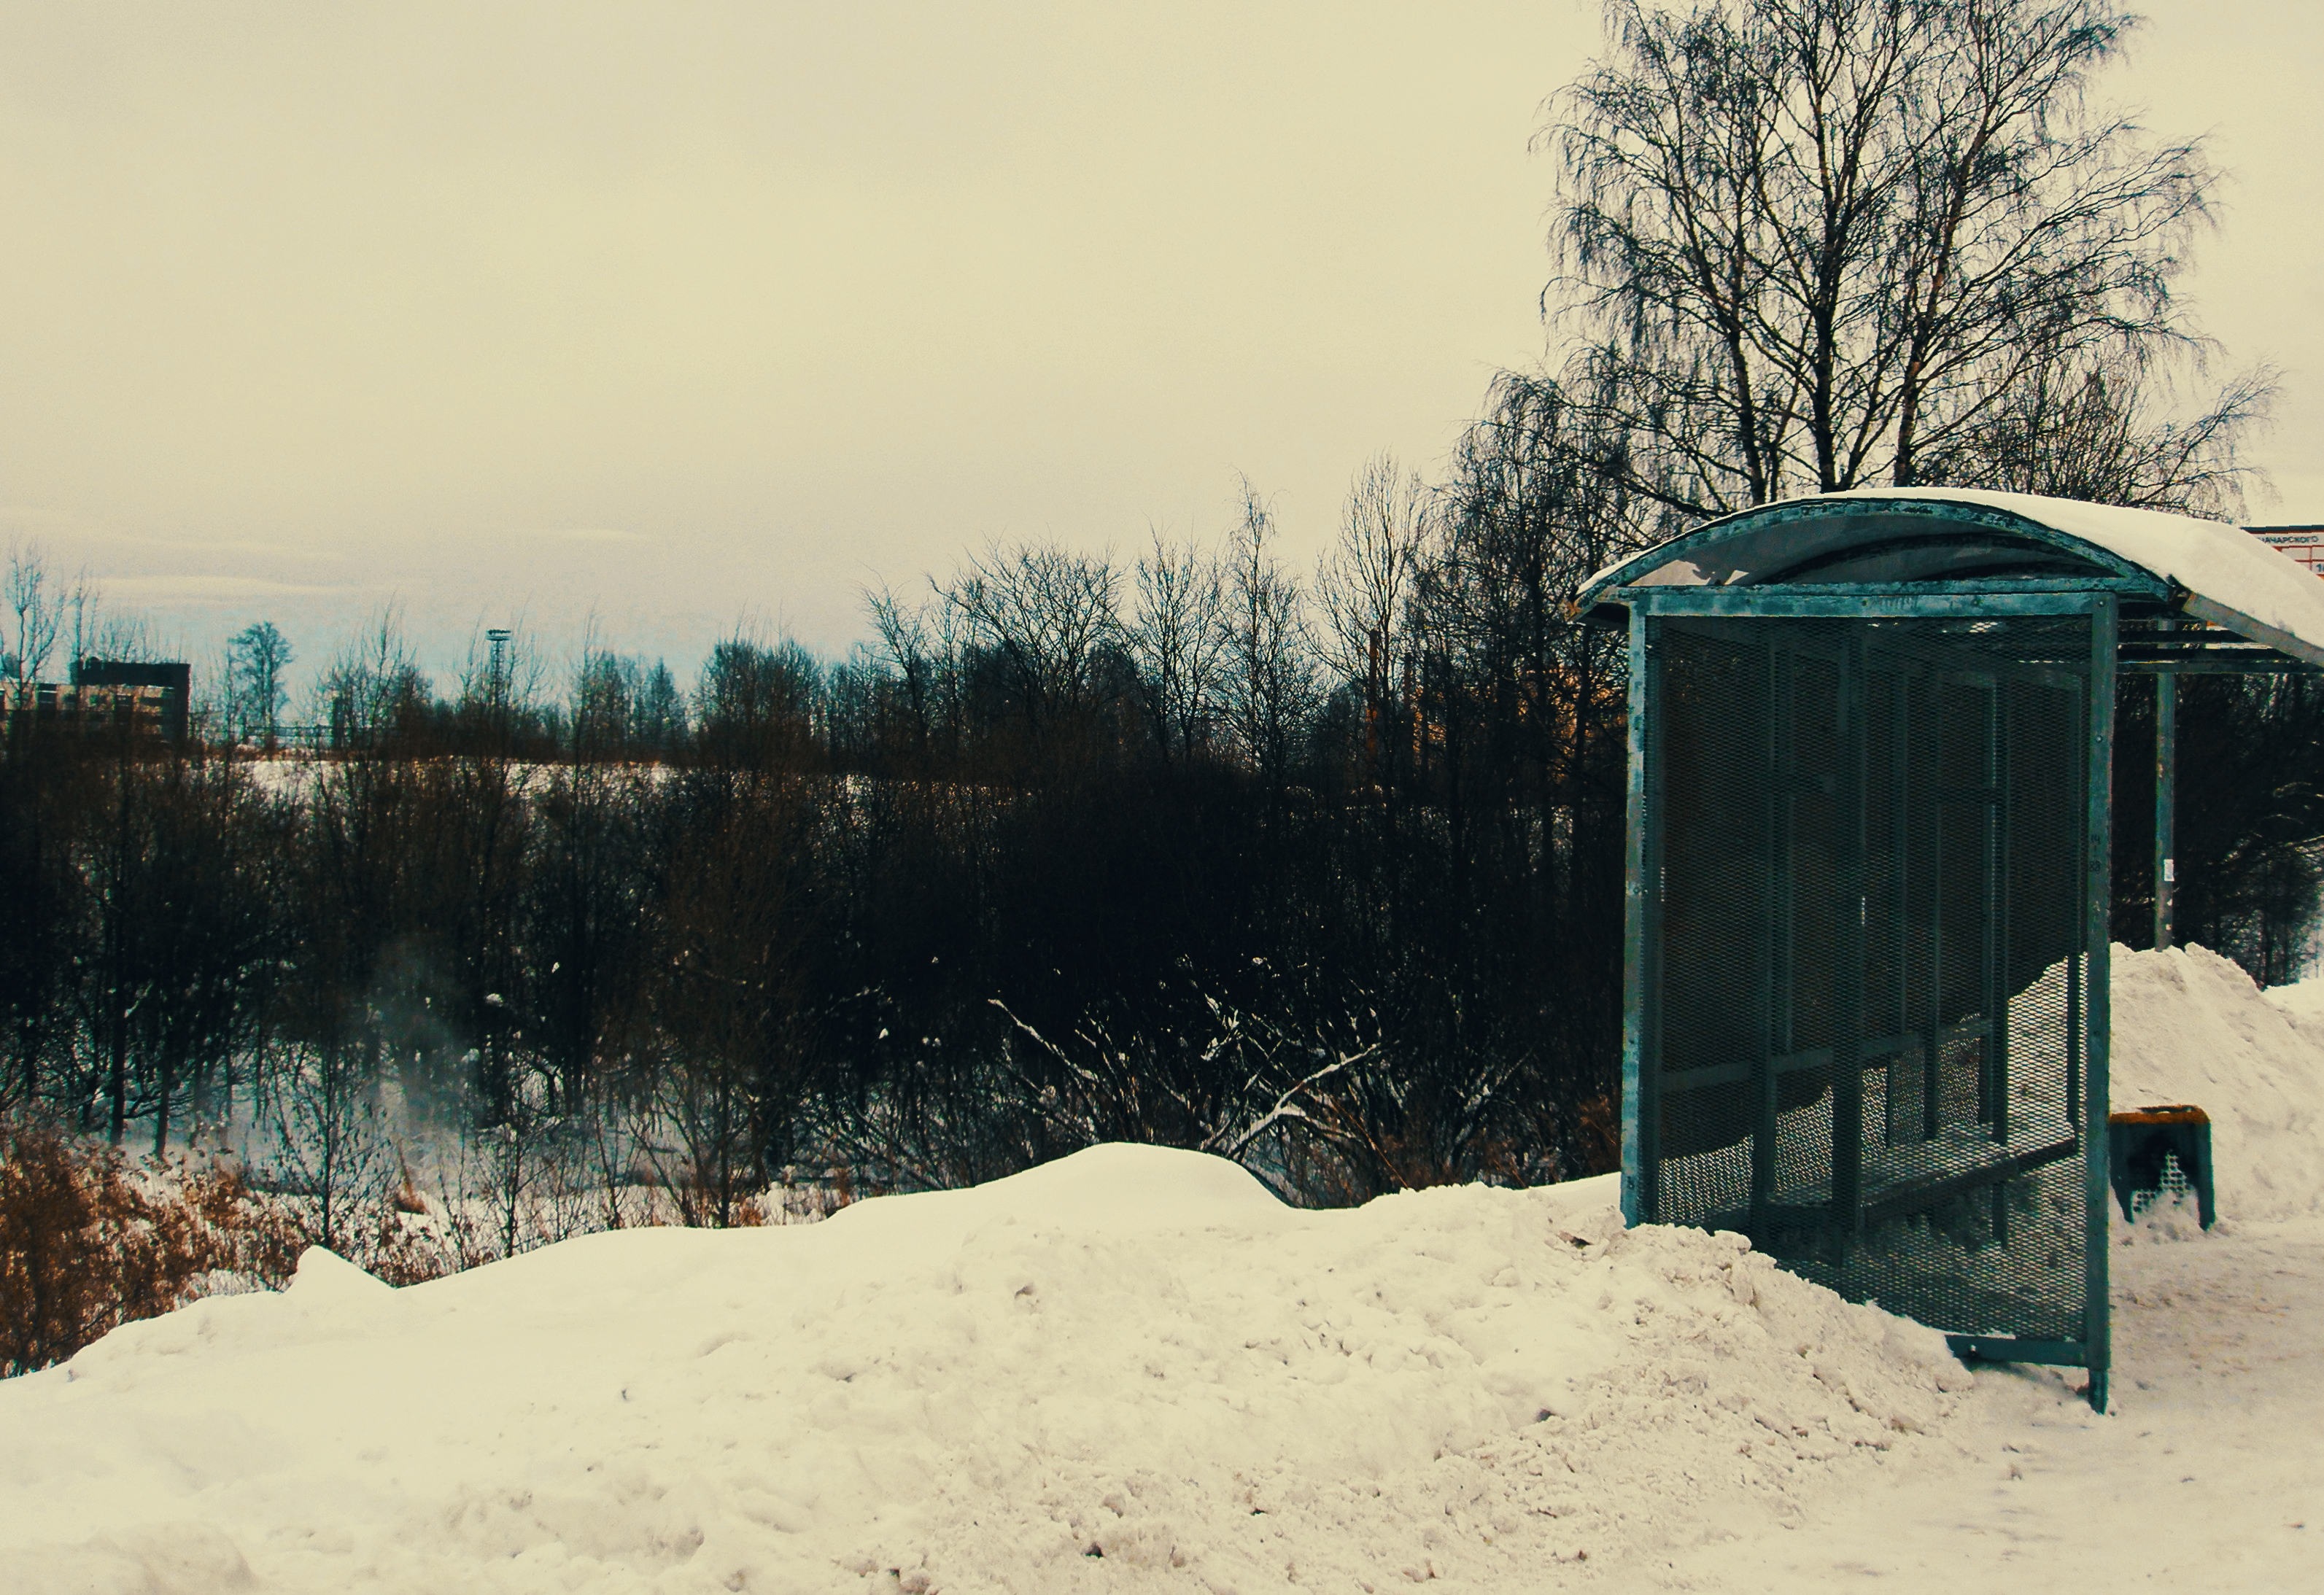
images, sky, snow, water, tree, natural landscape, twig, freezing, slope, house, morning, landscape, rural area, Tints and shades, grass, plant, winter, frost, wood, precipitation, cottage, fence, roof, road, shed, forest, shack, hut, evening, horizon, bridge, city, winter storm, ice